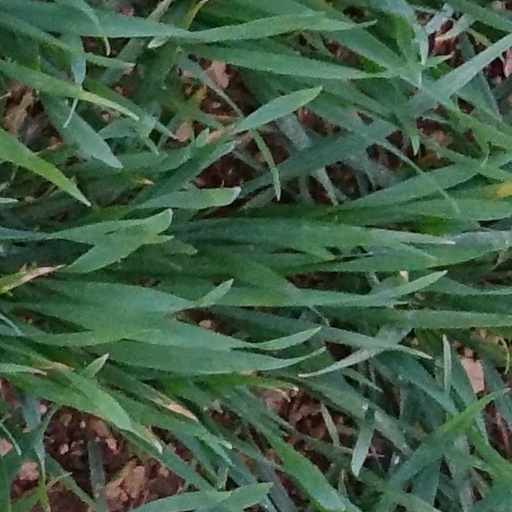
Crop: wheat